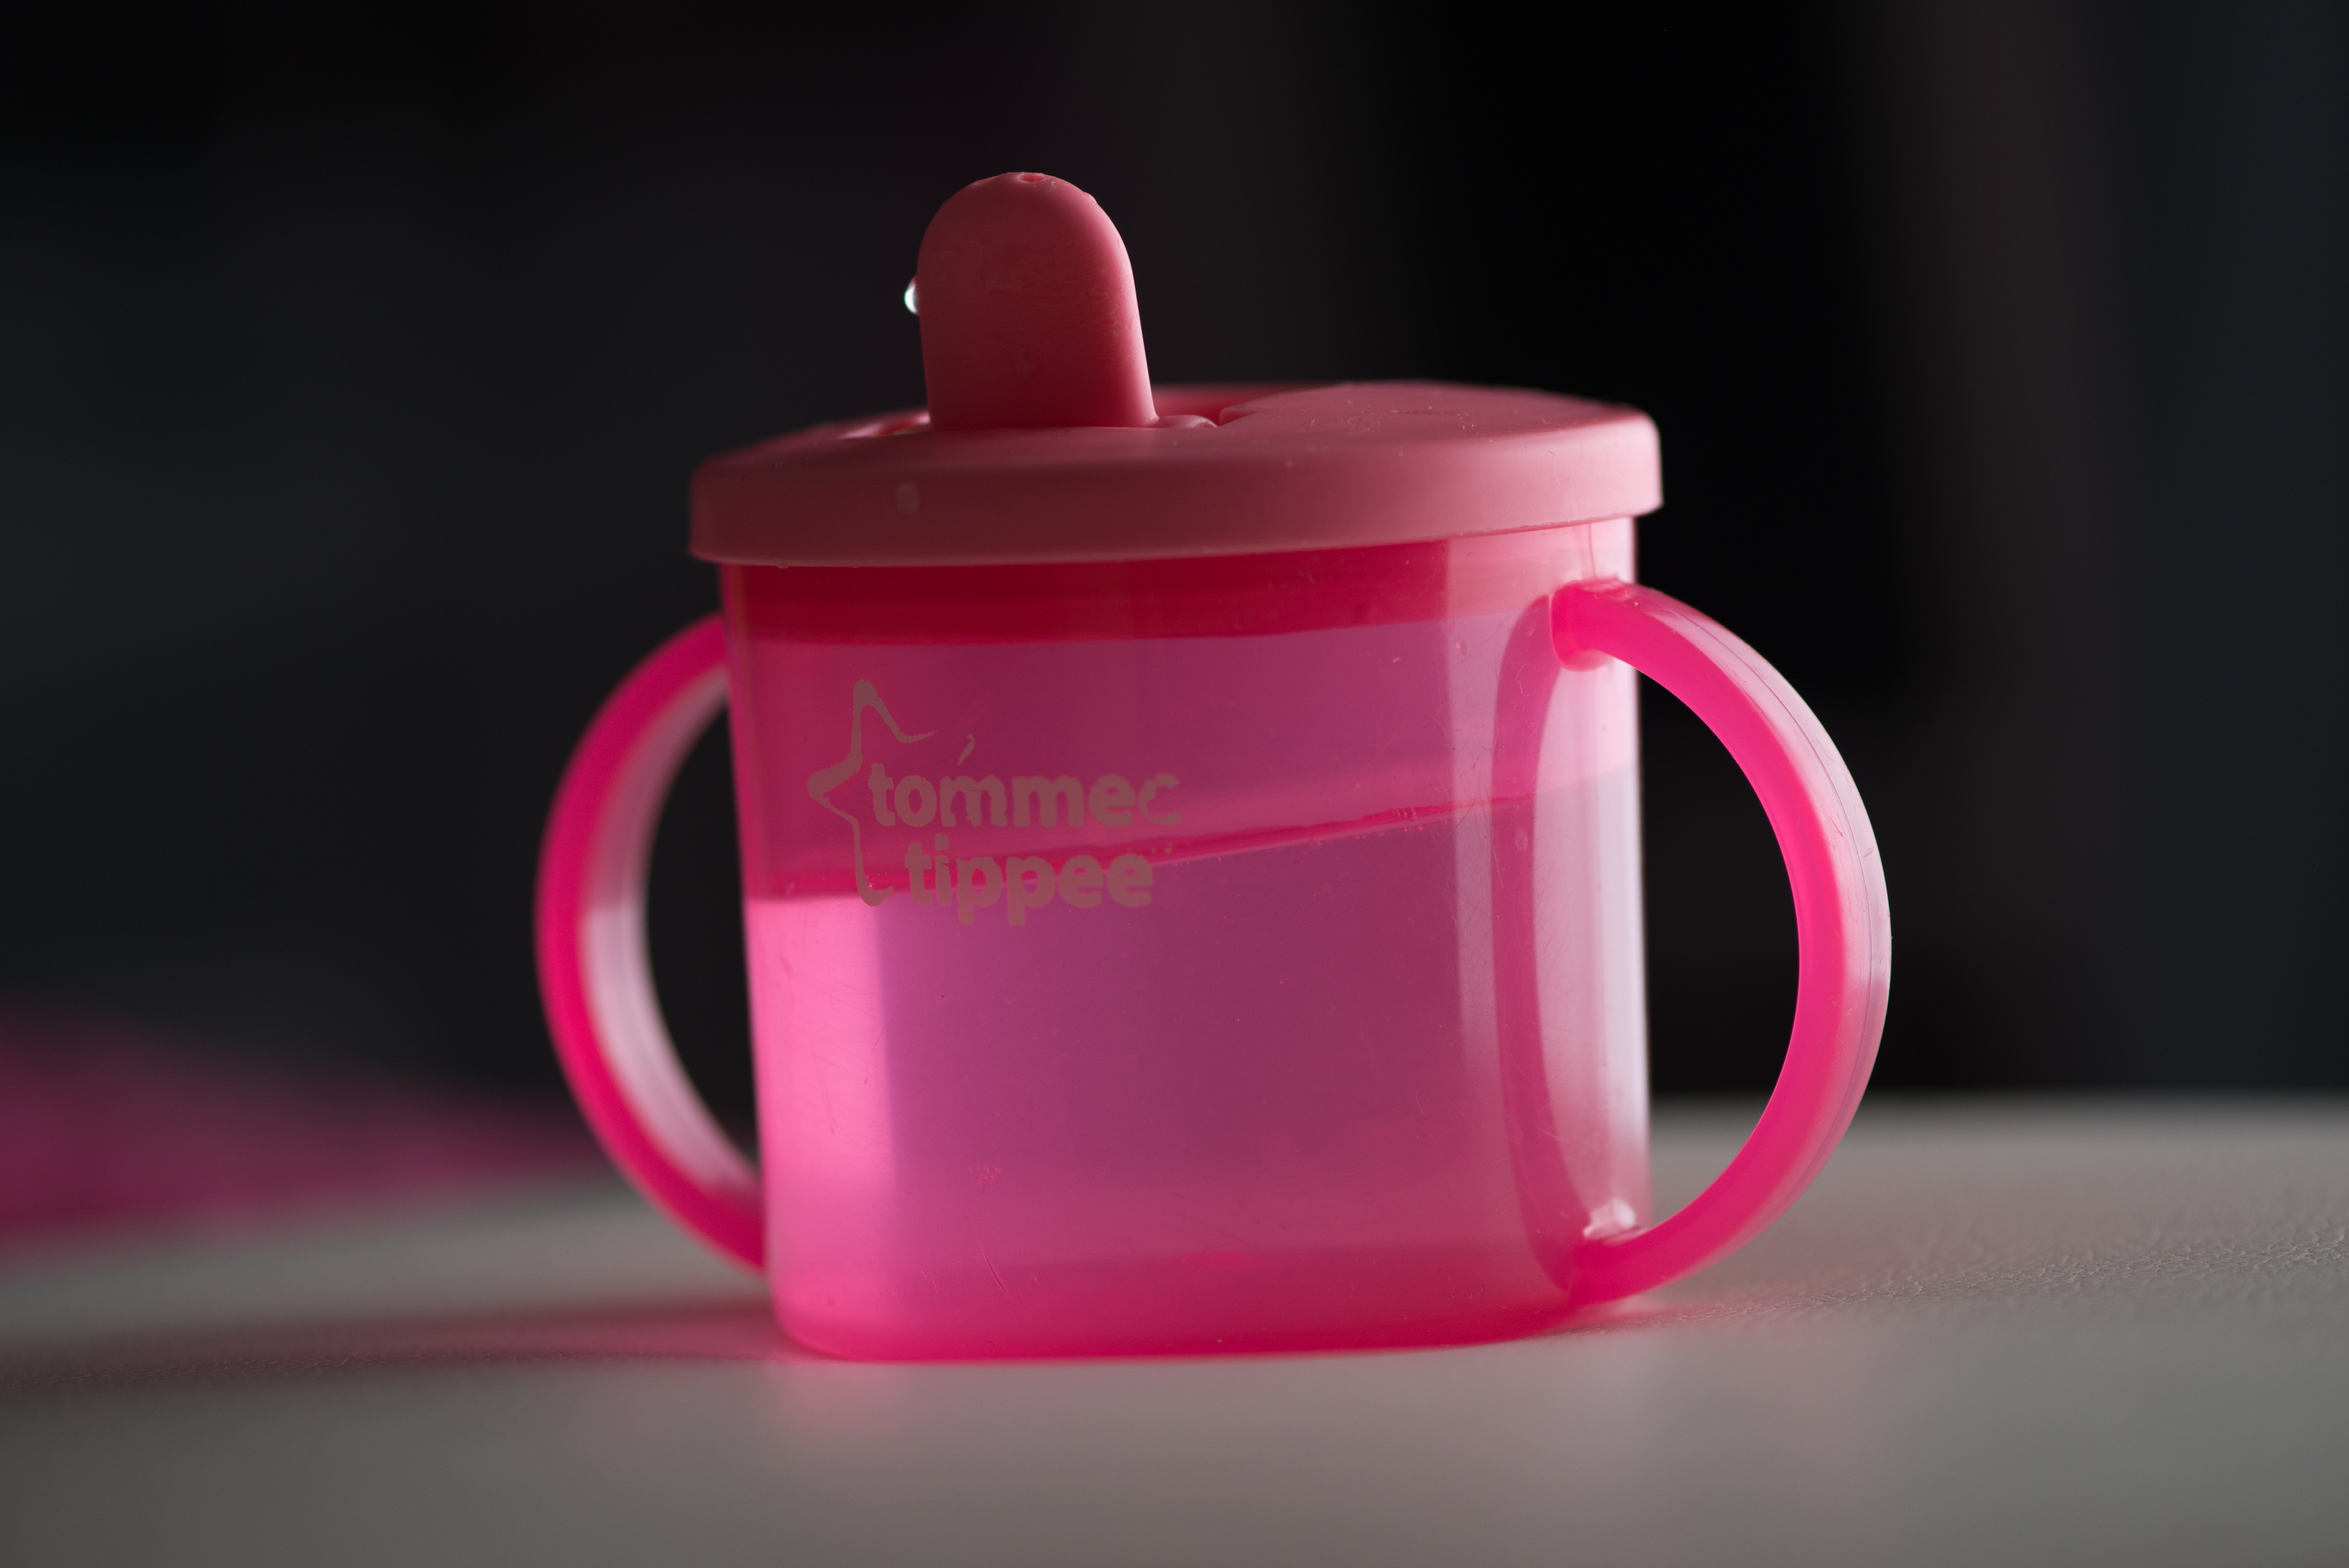
water, teapot, cup, red, pink, mug, coffee cup, baby, tableware, product, infant, water cup, drinkware